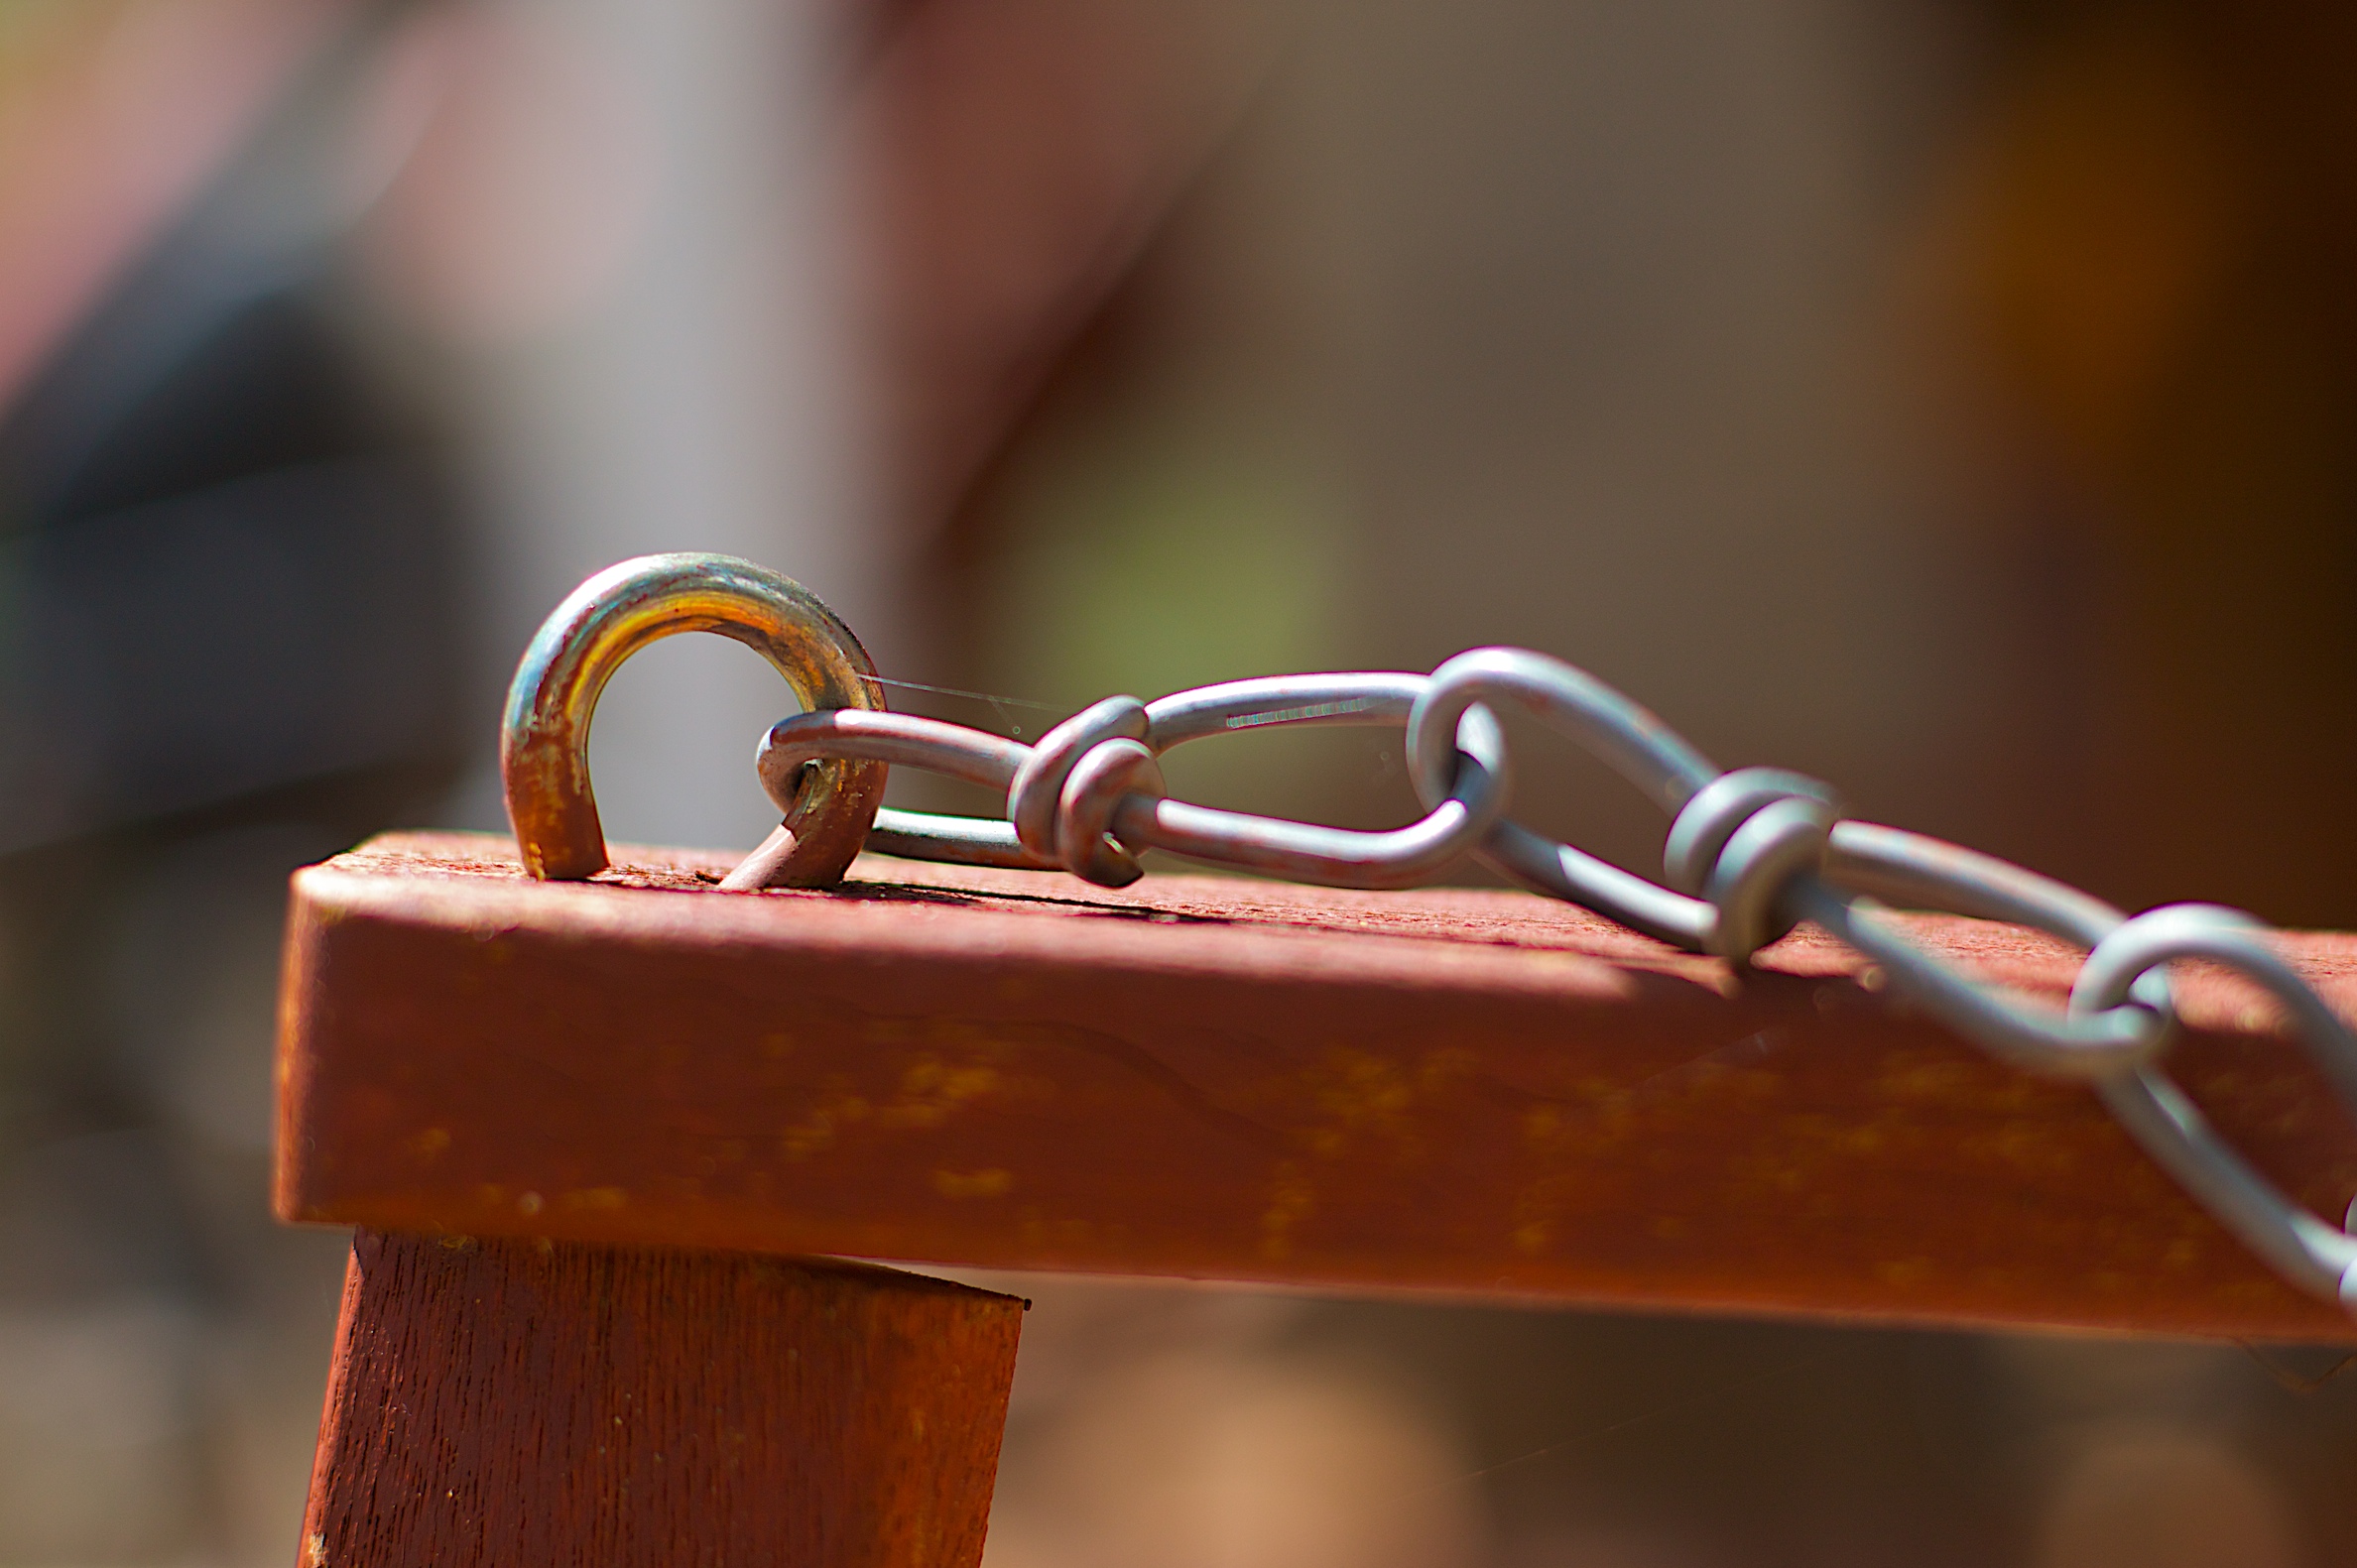
hand, chain, bracelet, close up, jewellery, glasses, macro photography, fashion accessory, vision care